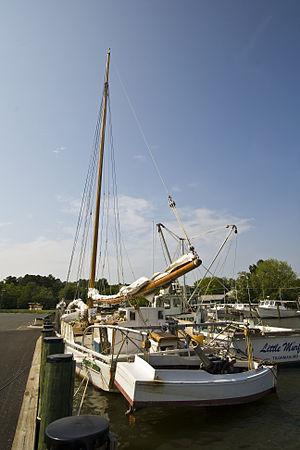
Bateau Thomas W. Clyde et pousseur à Dogwood Harbor, Tilghman, Maryland Etats-Unis